Patio heater

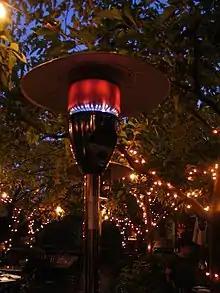
A gas-burning patio heater

A patio heater, also called a mushroom heater or umbrella heater, is a radiant heating appliance for generating thermal radiation for outdoor use.